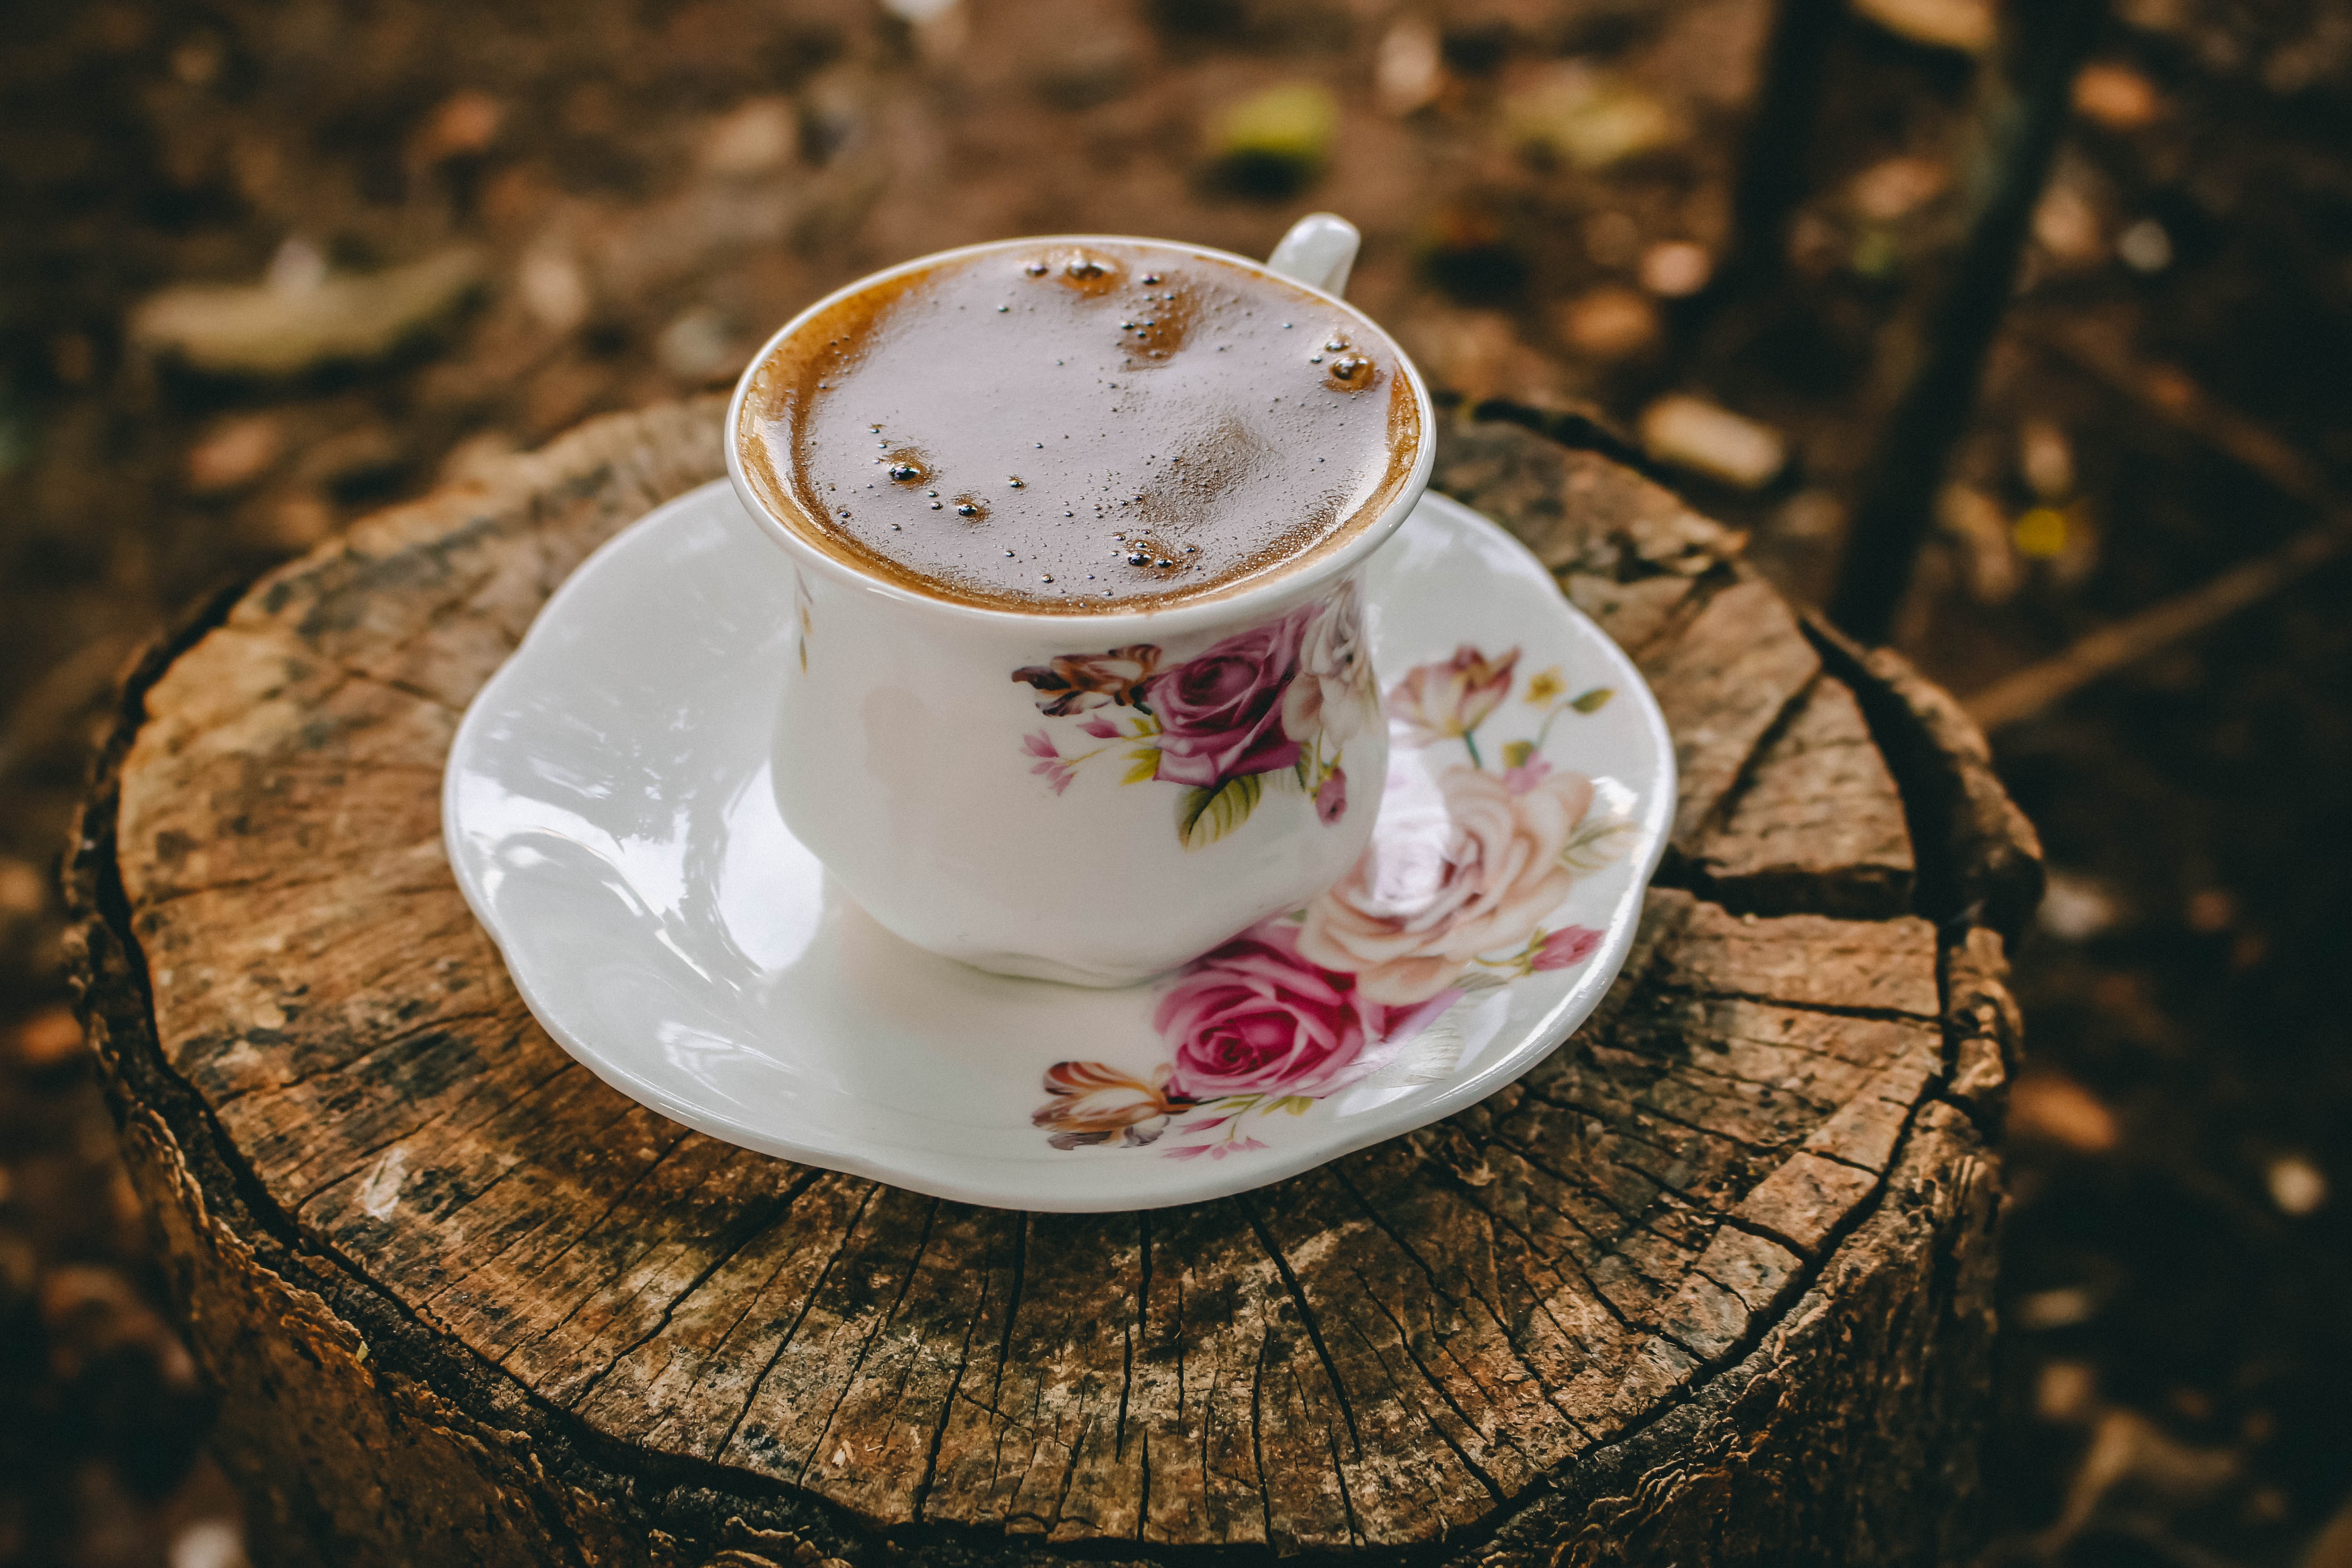
cup, coffee cup, saucer, teacup, serveware, tableware, drinkware, drink, turkish coffee, coffee, porcelain, table, dishware, still life, caffeine, food, still life photography, salep, tea